United Nations Security Council Resolution 1095

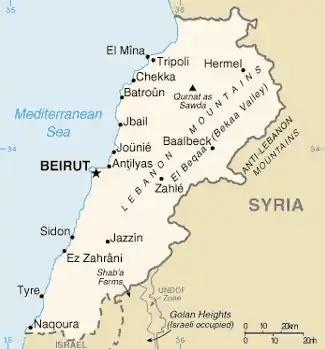
Lebanon

United Nations Security Council resolution 1095, adopted unanimously on 28 January 1997, after recalling previous resolutions on Israel and Lebanon including 501 (1982), 508 (1982), 509 (1982) and 520 (1982) as well as studying the report by the Secretary-General on the United Nations Interim Force in Lebanon (UNIFIL) approved in 426 (1978), the Council decided to extend the mandate of UNIFIL for a further six months until 31 July 1997.